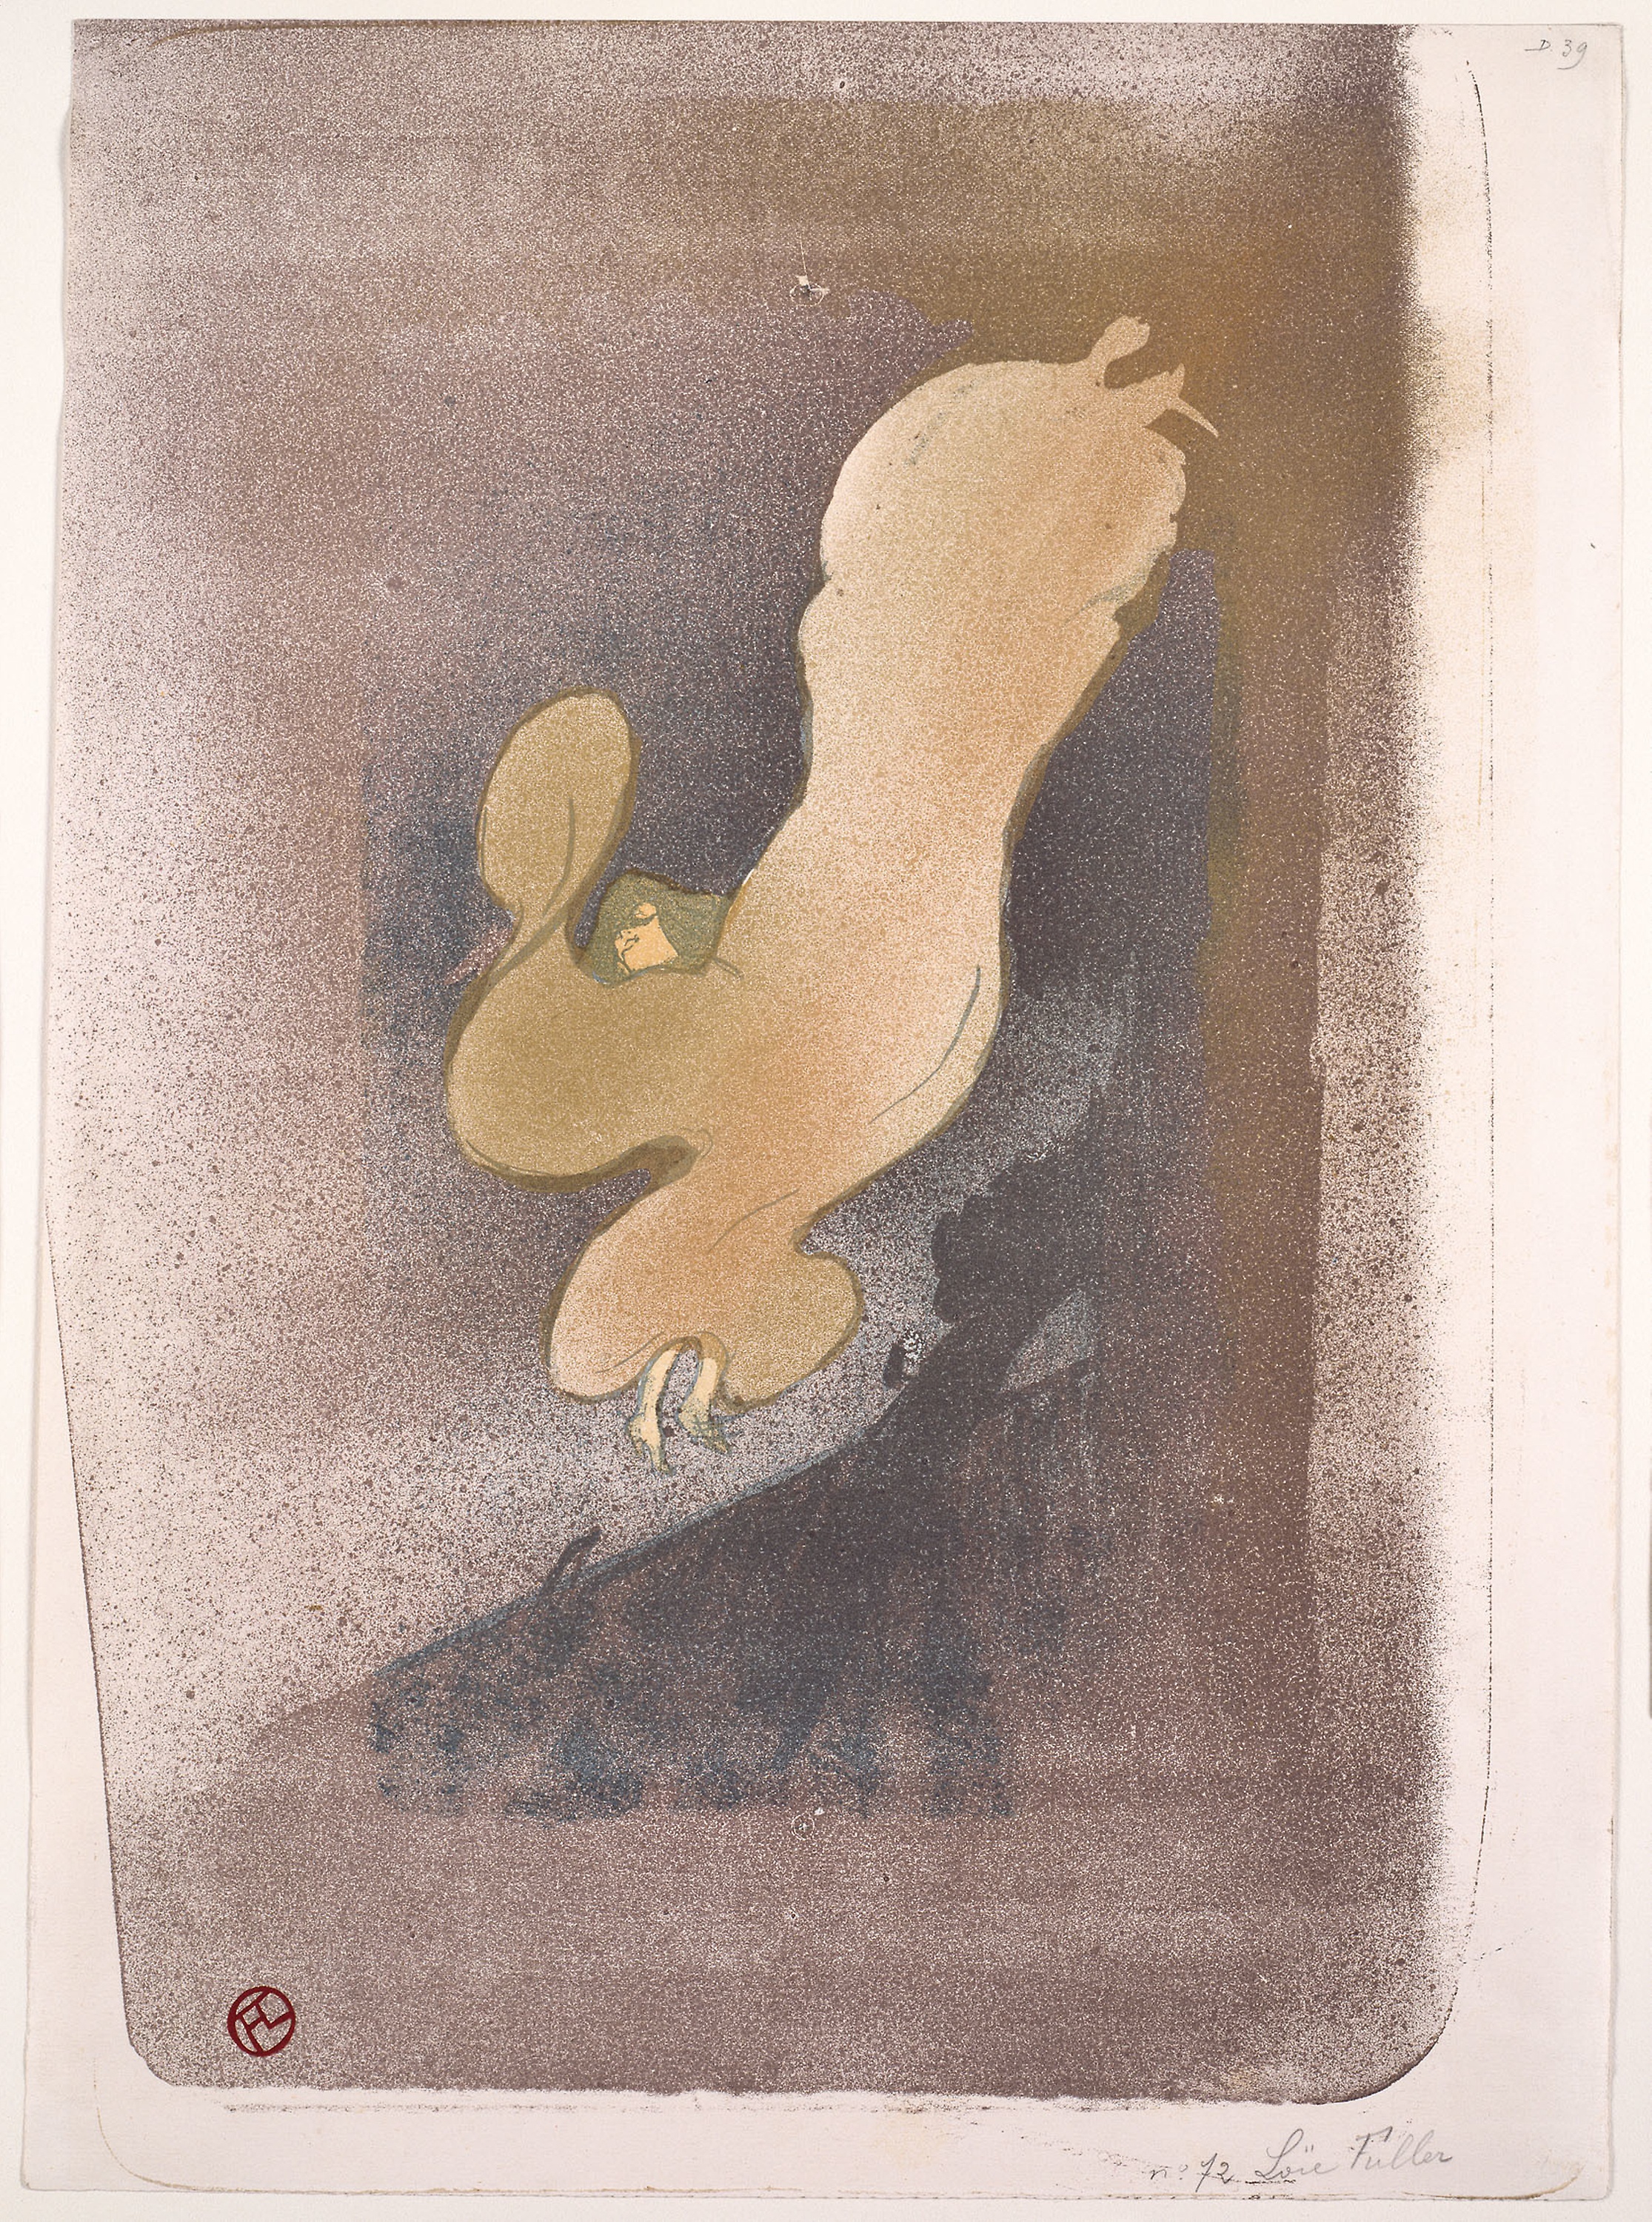
fauna, painting, drawing, illustration, art